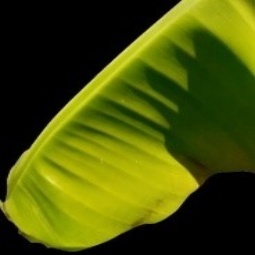
Label: Sulphur